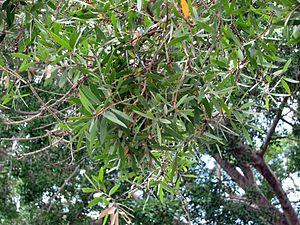
Melaleuca leucadendra est un arbre de la famille des Myrtaceae, originaire d'Australie et d'Indonésie.